Garden City of Suresnes

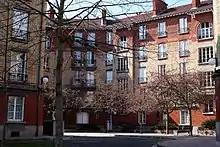
A courtyard of buildings.

In 1915, the or HBM of the Seine department, headed by the mayor of the industrial city of Suresnes Henri Sellier, decided to build an architectural ensemble to accommodate the city's 8,000 to 10,000 inhabitants, many of whom were workers in the city's numerous factories. The chosen site was a 30 hectare area on an agricultural plateau located on the edge of the Rueil-Malmaison commune. The project provided for the coexistence of four-storey apartment buildings and individual pavilions. Alexandre Maistrasse was in charge of the works, assisted by Julien Quoniam from 1927. From 1938, Félix Dumail was in charge of site. Among the collaborators of Henri Sellier who participated in the creation of the garden city, there were two notable women: town planner Berthe Leymarie (born in 1876), the then director of the HBM and a 'visiting nurse' who defended a thesis on the subject in 1923 and worked particularly in the social aspect of these sets, as well as Georgette Le Campion, commonly called Géo (born in 1880), graduate of the Beaux-Arts de Paris and professor of drawing in the schools of the garden city of Suresnes, who produced for them several educational frescoes emphasizing hygiene and civic education.